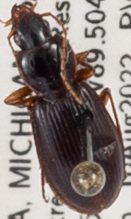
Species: Synuchus impunctatus
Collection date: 2022-08-10
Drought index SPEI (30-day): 0.576
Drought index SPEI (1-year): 0.42
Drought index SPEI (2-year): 0.212